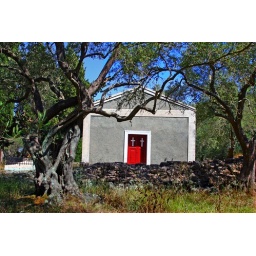
Chapel with a red door framed by olive trees and a dry stonewall. Paxos island, Ionian, Greece